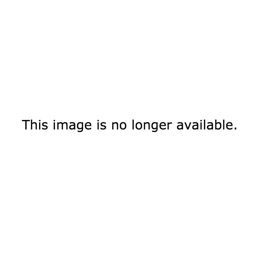
this is what man learned from wearing makeup for a week